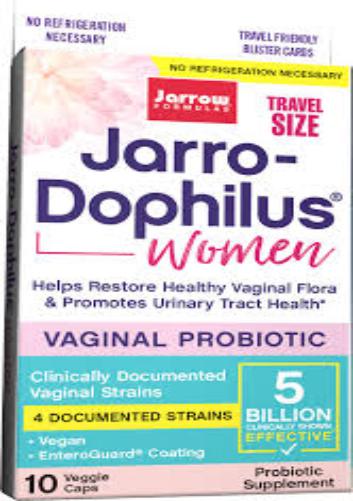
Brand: jarrow
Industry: Medical